Zhou dynasty coinage

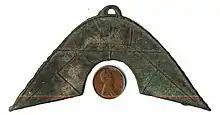
An example of Zhou dynasty era "bridge money".

Zhongshan kingdom (nearly in the 4th century BC), a small vassal state in the mid-Warring States period, first invented and used the early three-hole spade money, whose contour looked like a mountain. At that time, the handicraft industry, business, iron-smelting industry and bronze casting industry in that kingdom were developed. Usually, people threaded the money together through these holes, which made it easier for people to carry, more convenient for the money to circulate. As a result, the three-hole spade money was well received among people at that time. Due to continuous wars, Zhongshan kingdom fell down and most of the three-hole spade money got lost. Today, there are few left and we can hardly find even in some nationalized large-scale museums.